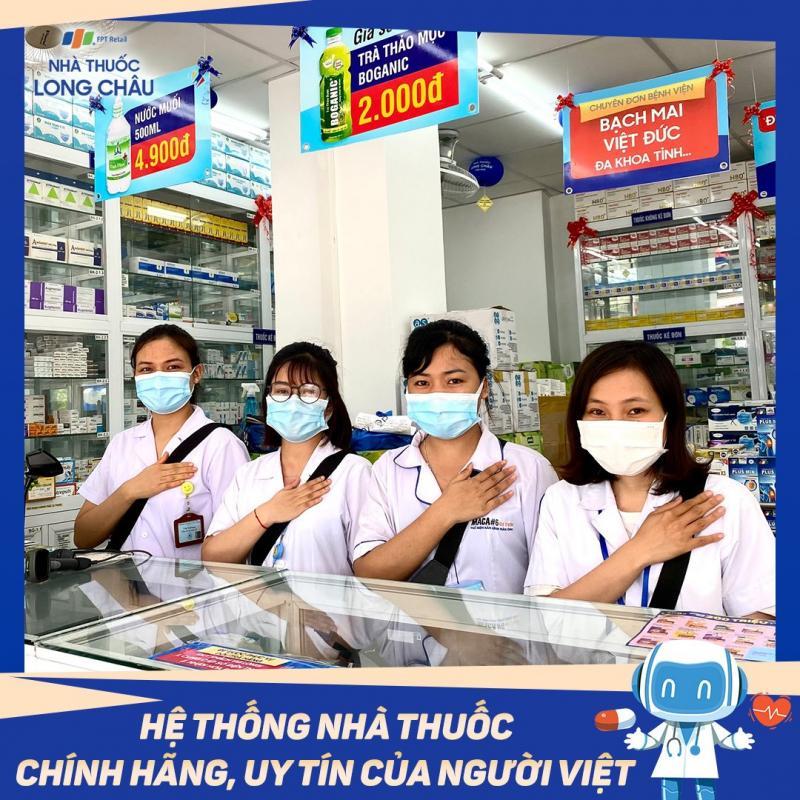
cả bốn người phụ nữ đều đặt tay lên ngực